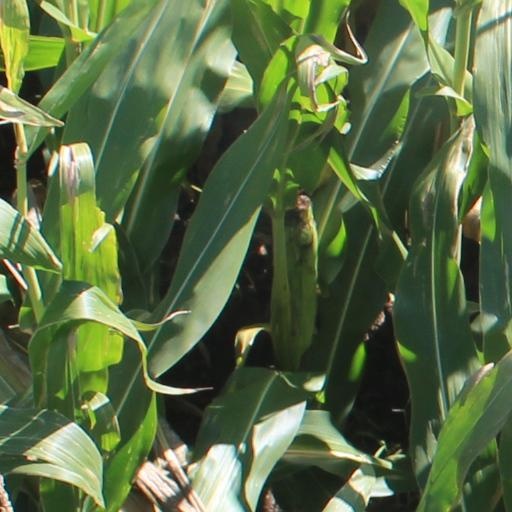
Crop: maize; corn